Walker Family Plot

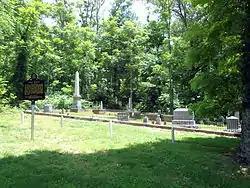

The Walker Family Plot is a historic cemetery on East Rock Road in Fayetteville, Arkansas. Located just east of the Fayetteville Confederate Cemetery, this small cemetery stands ringed by a low wrought iron fence. It is the burial site of many members of the locally prominent Walker family, with burials dating to 1838. Its most notable burial is that of David Walker (d. 1879), a lawyer, judge, and leading political figure and landowner of the region.